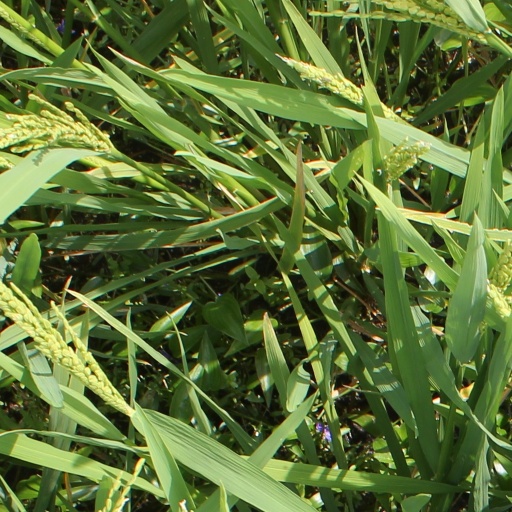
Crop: rice